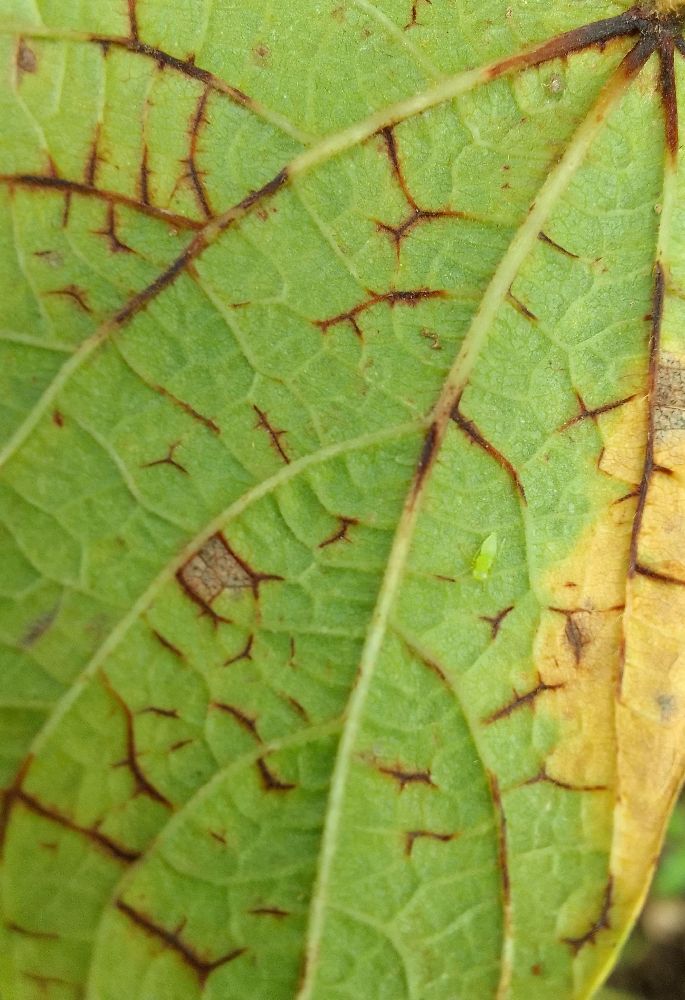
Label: anthracnose